Alexander S. Johnson

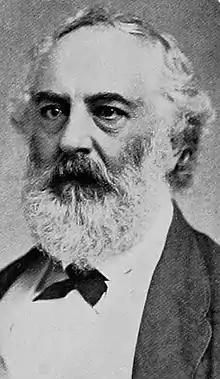
From Volume I of 1912's "History of Oneida County, New York from 1700 to the Present Time"

Alexander Smith Johnson (July 30, 1817 – January 26, 1878) was a Judge and Chief Judge of the New York Court of Appeals and was a United States circuit judge of the United States Circuit Courts for the Second Circuit.